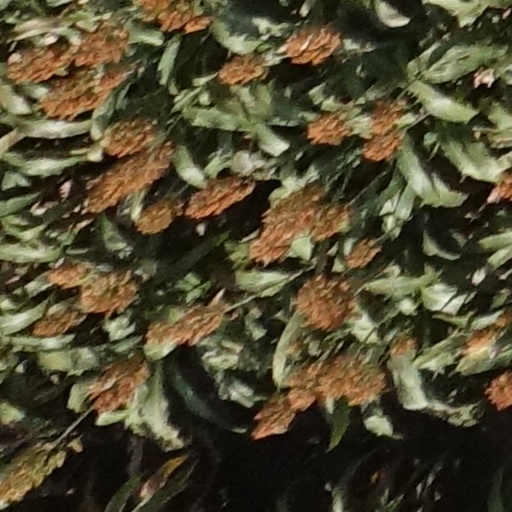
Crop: sorghum